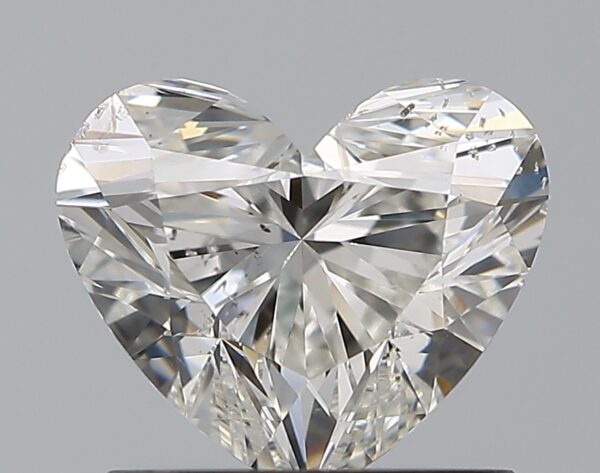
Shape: heart
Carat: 1.01
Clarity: SI2
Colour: H
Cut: EX
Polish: EX
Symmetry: VG
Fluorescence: N
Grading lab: GIA
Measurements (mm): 6.04 x 7.09 x 4.19